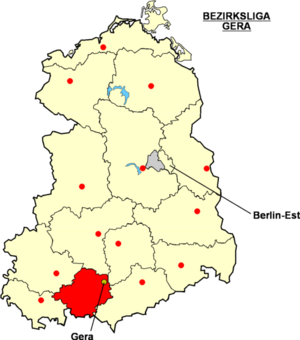
Localisation de Gera dans la ""Bezirksliga Gera"" Catégorie:Logo de clubs de football - Allemagne"
Le BSG Wismut Gera est un club allemand de Football localisé dans la ville de Gera, en Thuringe.